Wutach Gorge

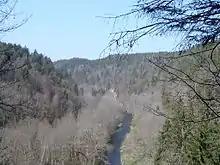
The Wutach Gorge near Reiselfingen. Here: a wide V-shaped valley

As the river enters the Lower and Middle Muschelkalk rock, the typical Black Forest landscape ends. The limestones, which have been heavily deformed and made slippery by the leaching of gypsum deposits, have given rise to a slightly wider V-shaped valley with a great diversity of habitats and constantly changing local relief. For example, extensive tufa formations rise above the footpath on the sunny slopes of the "Schelmenhalde" with its wide, plunging waterfall, whilst, opposite, a Muschelkalk formation called the "Drei Zinnen" ("Three Battlements"), which was once perforated by cavities and has now collapsed, slips downstream on slippery masses of Middle Muschelkalk towards the Wutach. Deciduous forest communities now dominate, although occasional meadows interrupt the riparian woodland.